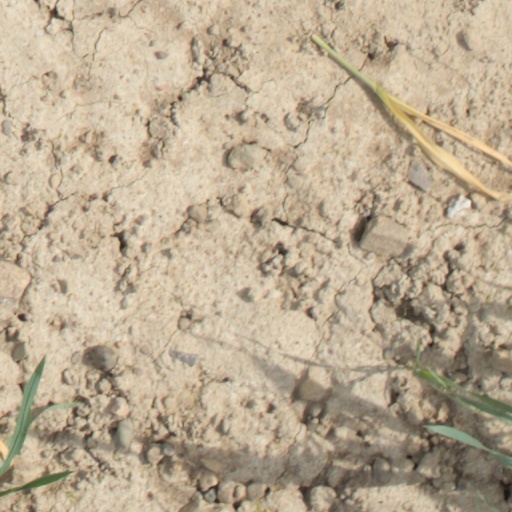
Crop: wheat